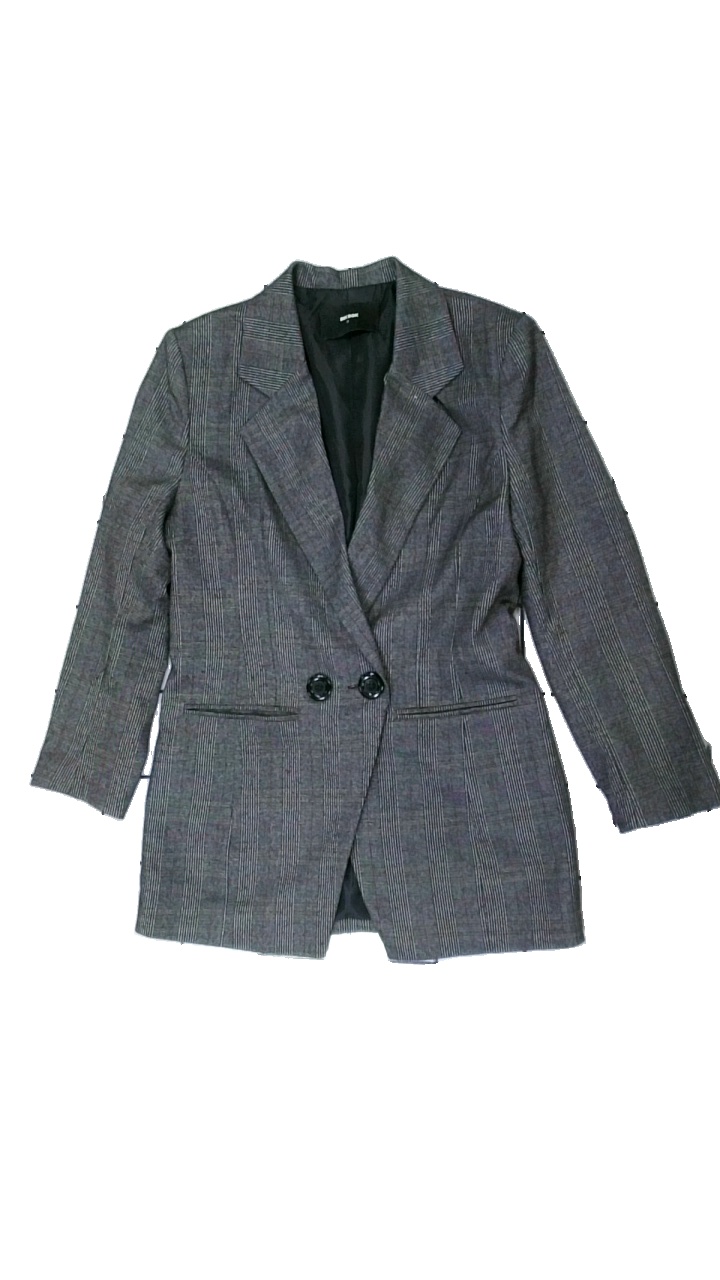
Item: Blazer (Ladies)
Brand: Bikbok
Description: rutig kavaj, lite nopprig
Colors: Grey, White, Red, Multicolor
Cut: Regular
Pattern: Checkered print
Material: ?
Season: All
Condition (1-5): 4
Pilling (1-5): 4
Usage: Reuse
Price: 50-100